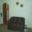
Label: couch